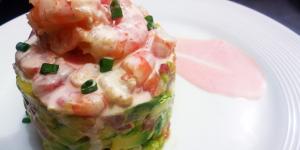
tartar de aguacate y langostinos